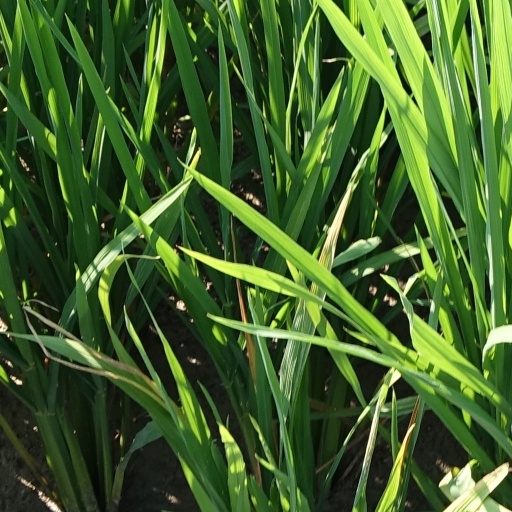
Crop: rice